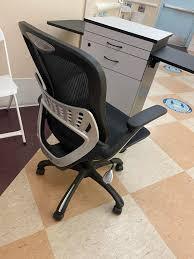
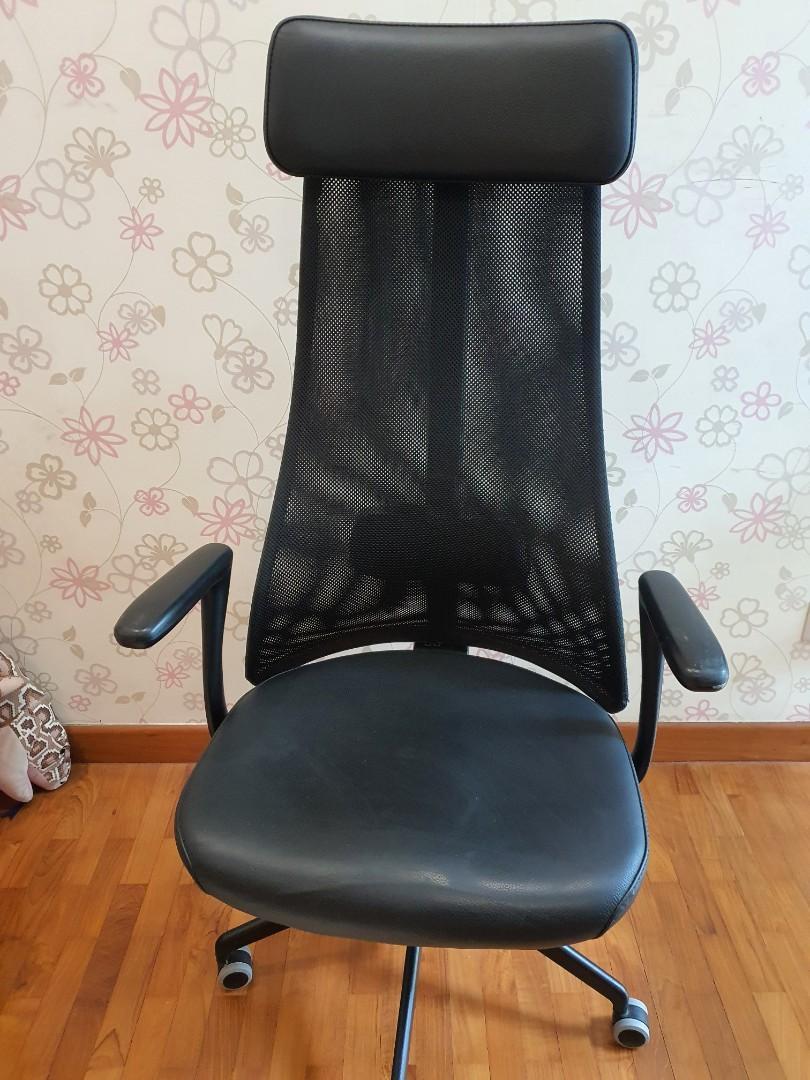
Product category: items_chair
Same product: no